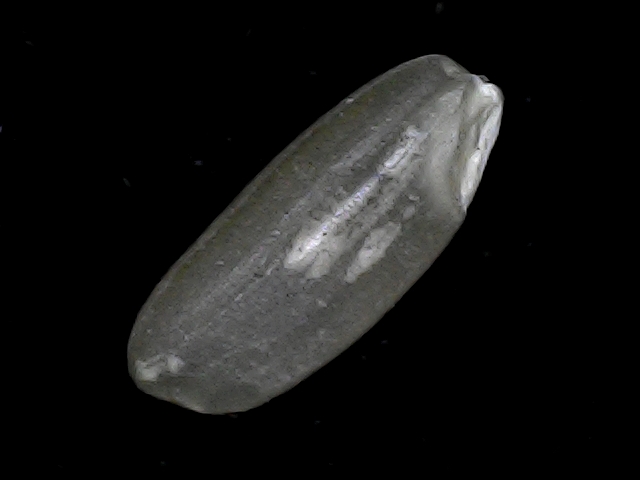
Rice variety: BD93